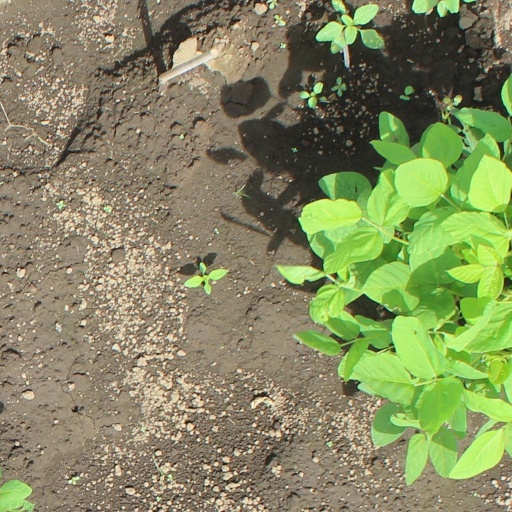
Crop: soybean